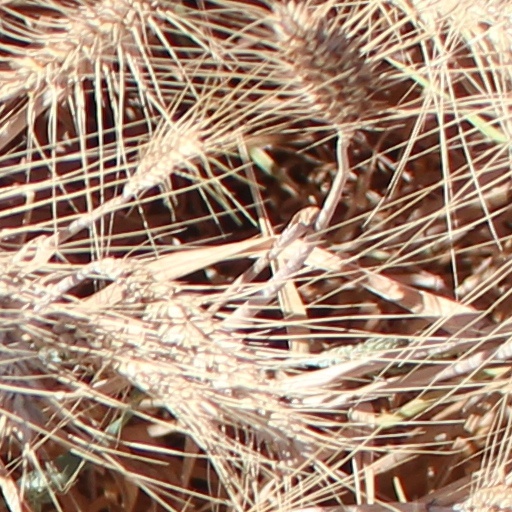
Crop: wheat